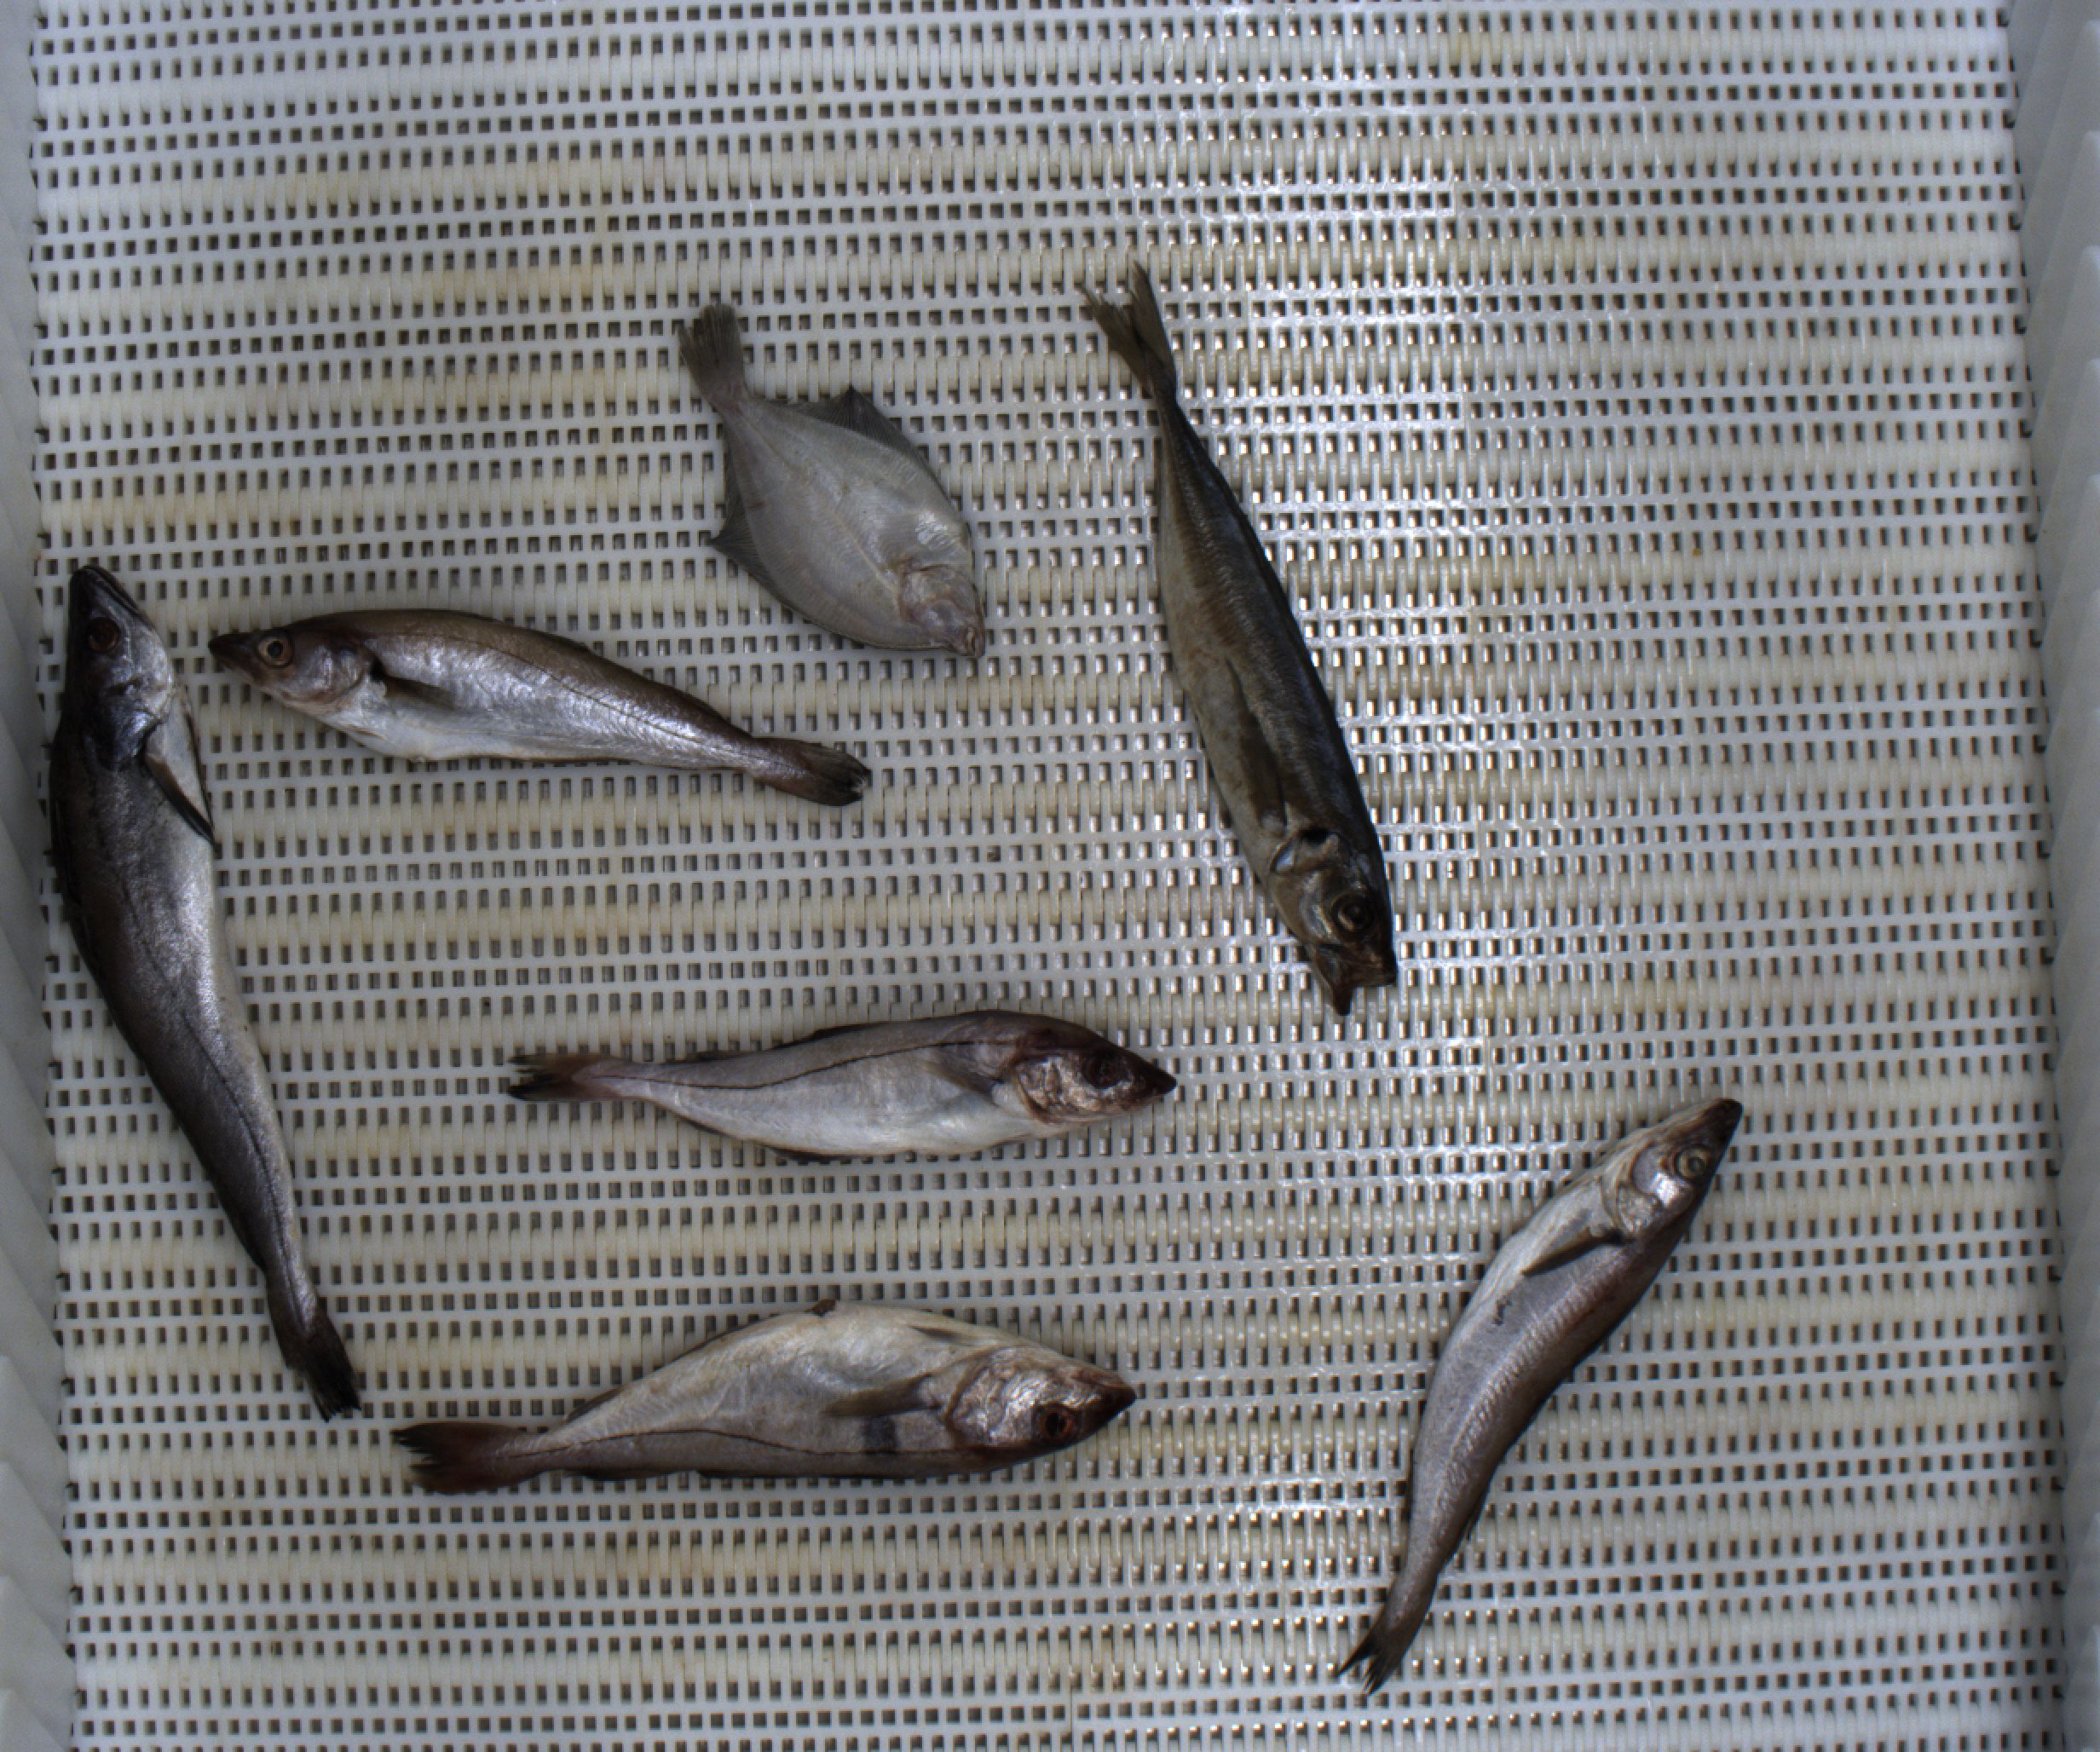
Total fish: 7
Cod: 0
Haddock: 2
Whiting: 2
Hake: 1
Horse mackerel: 1
Saithe: 0
Other: 1